Manton, Michigan

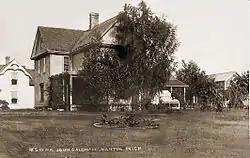
1913 Manton residence of Michigan State Republican Representative John Caldwell.

Manton is a city in Wexford County in the U.S. state of Michigan. The population was 1,258 at the 2020 census. The city is located in northeastern Wexford County, which itself is part of Northern Michigan.